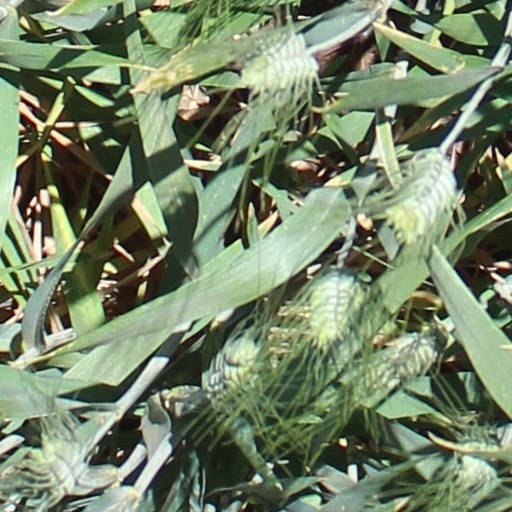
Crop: wheat